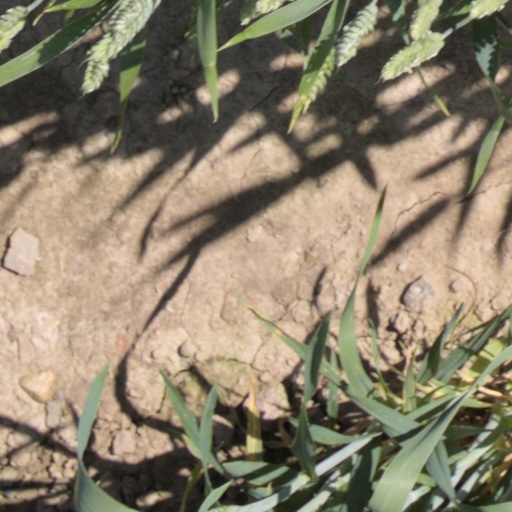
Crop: wheat